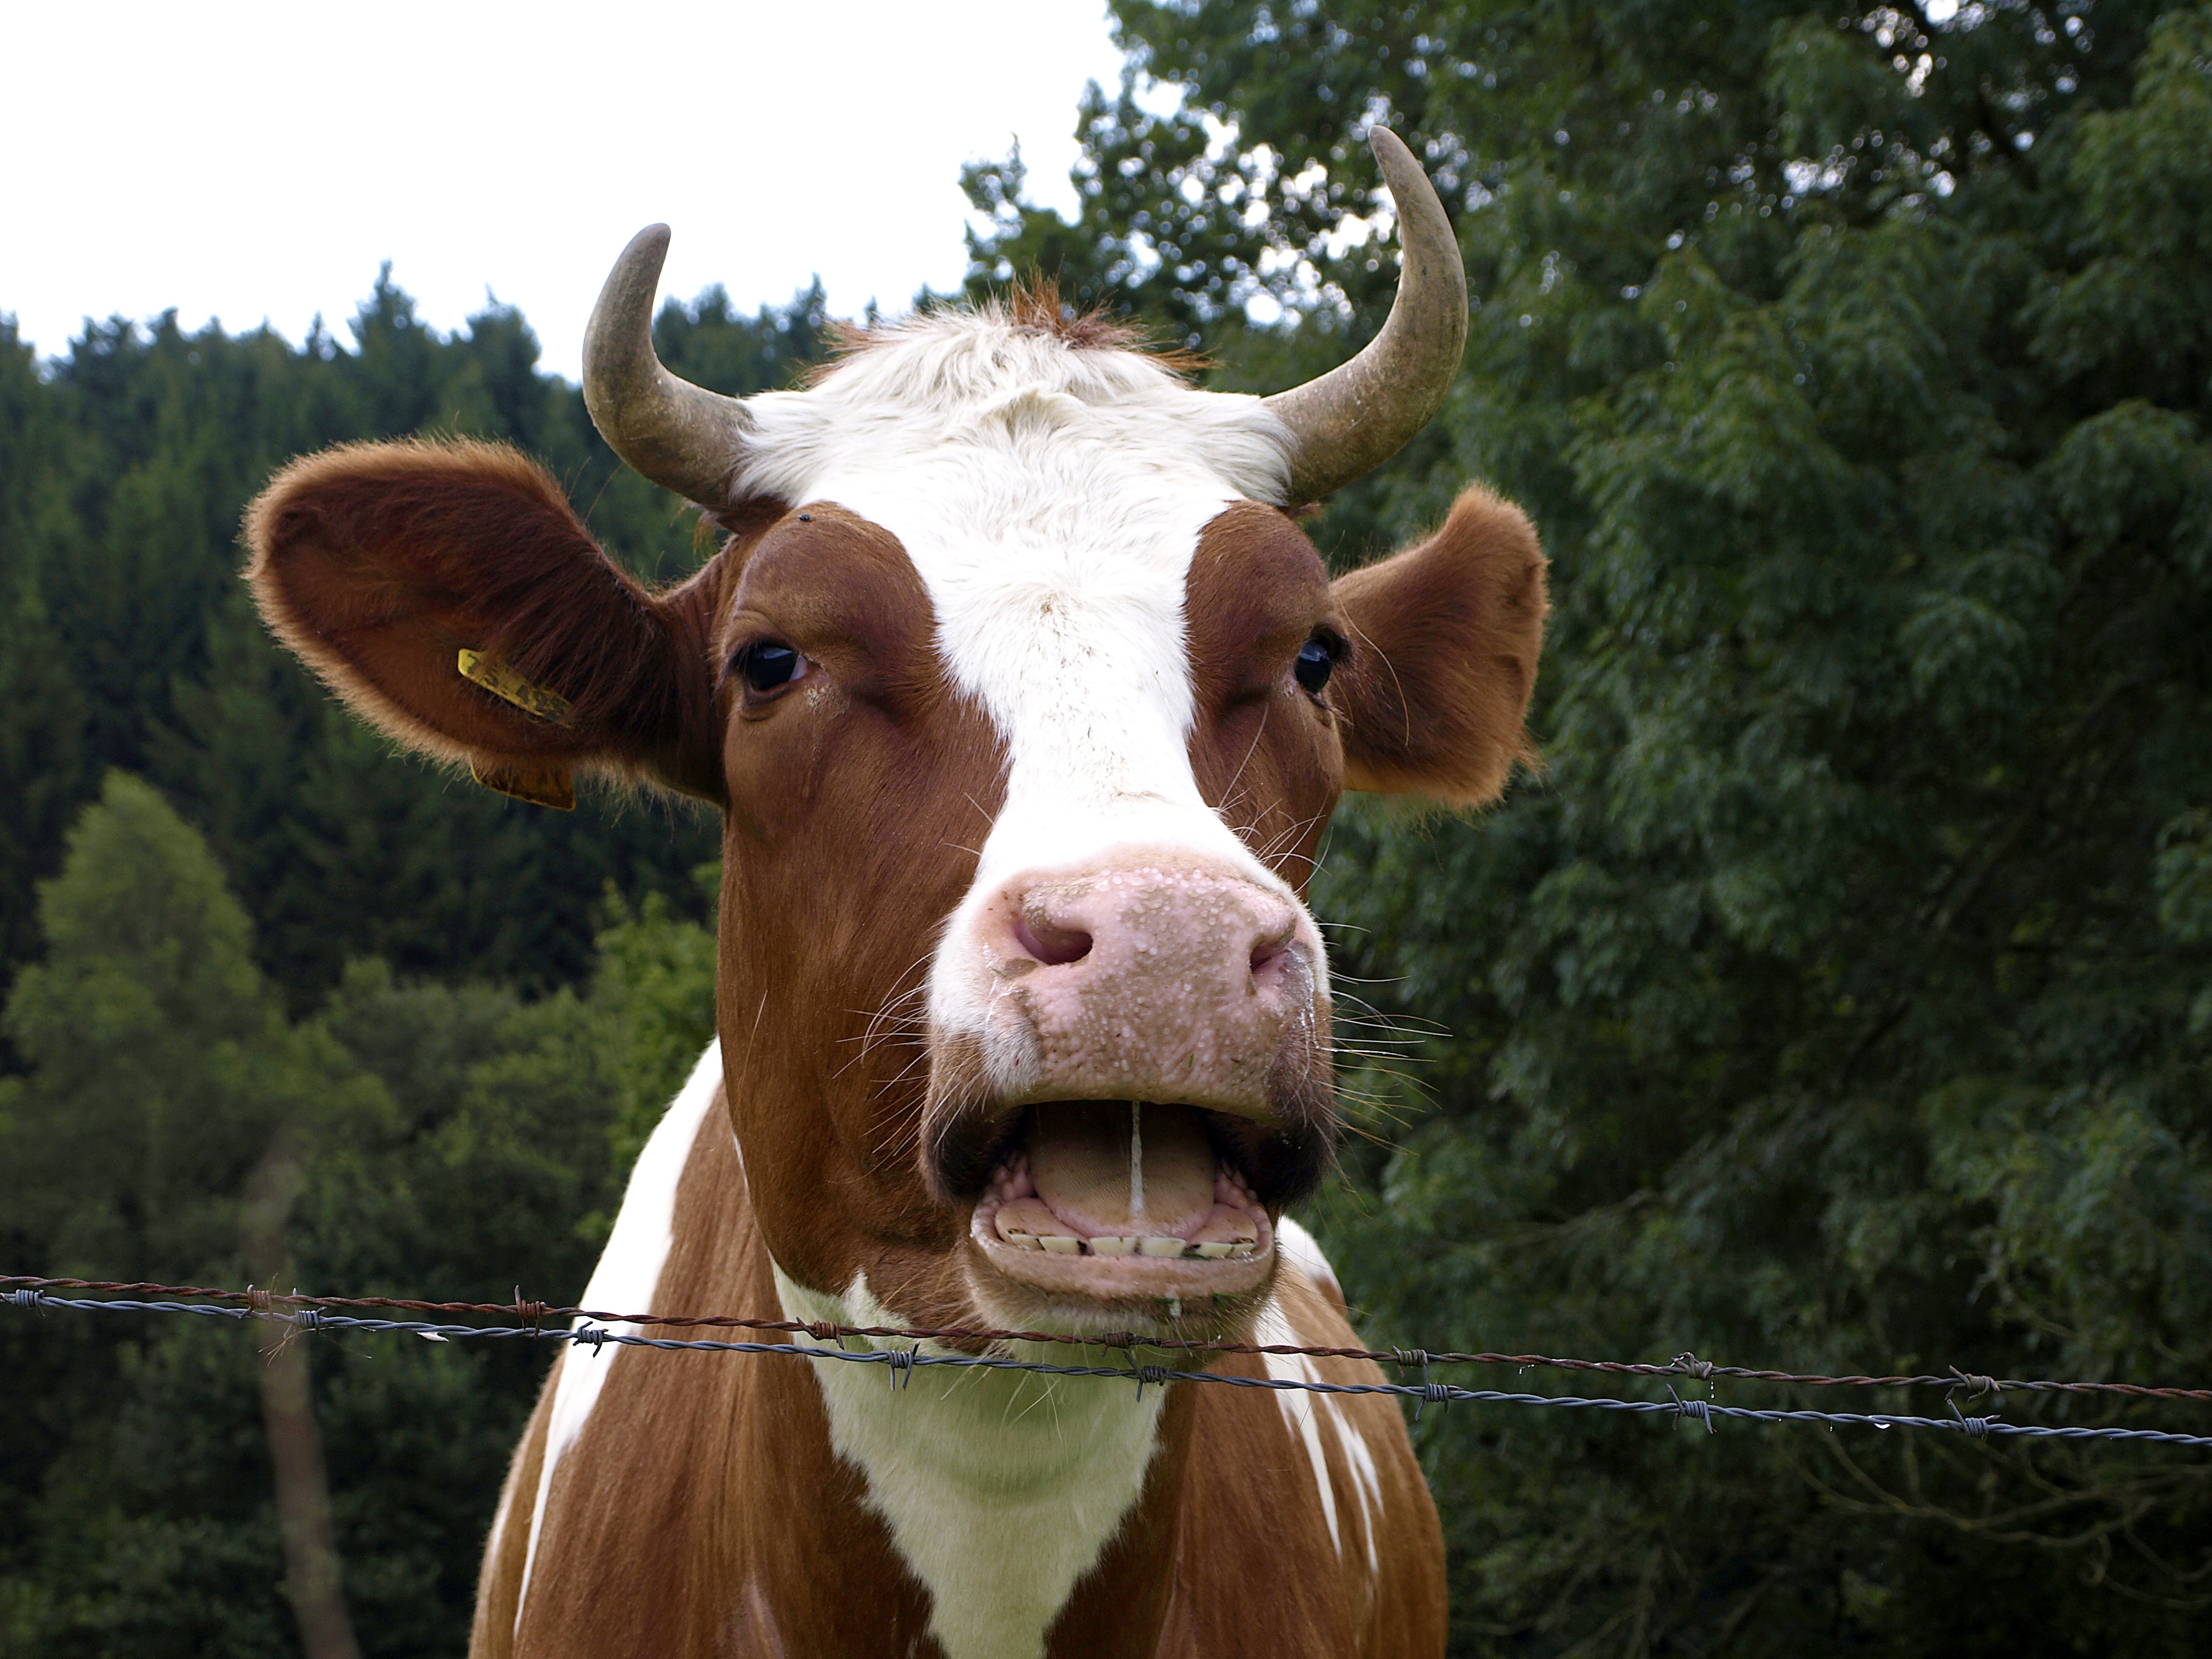
nature, farm, meadow, animal, portrait, cow, cattle, pasture, grazing, mammal, agriculture, beef, fauna, calf, bull, snout, horns, ruminant, ox, herbivores, domestic cattle, animal husbandry, dairy cow, cattle like mammal, texas longhorn